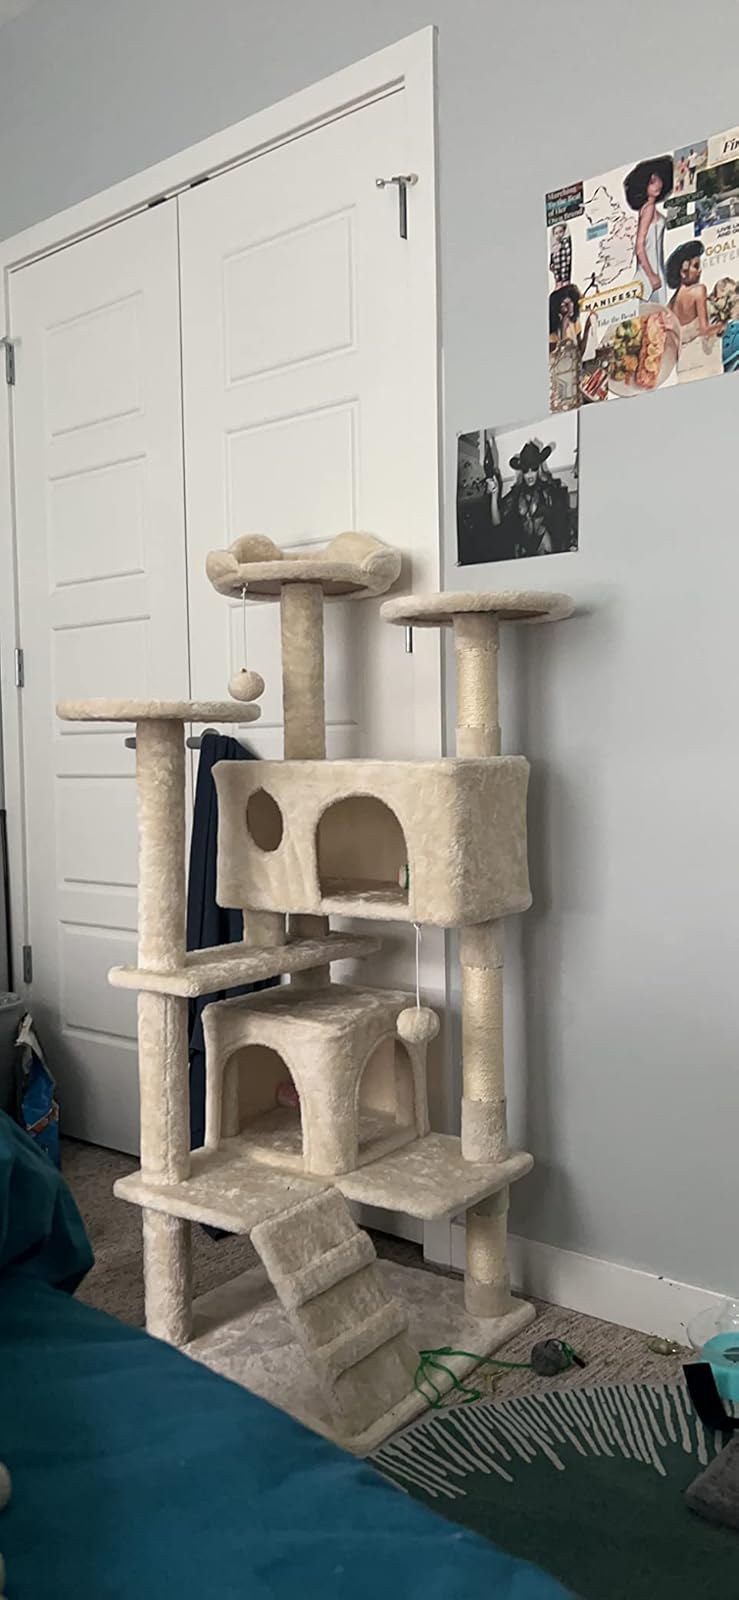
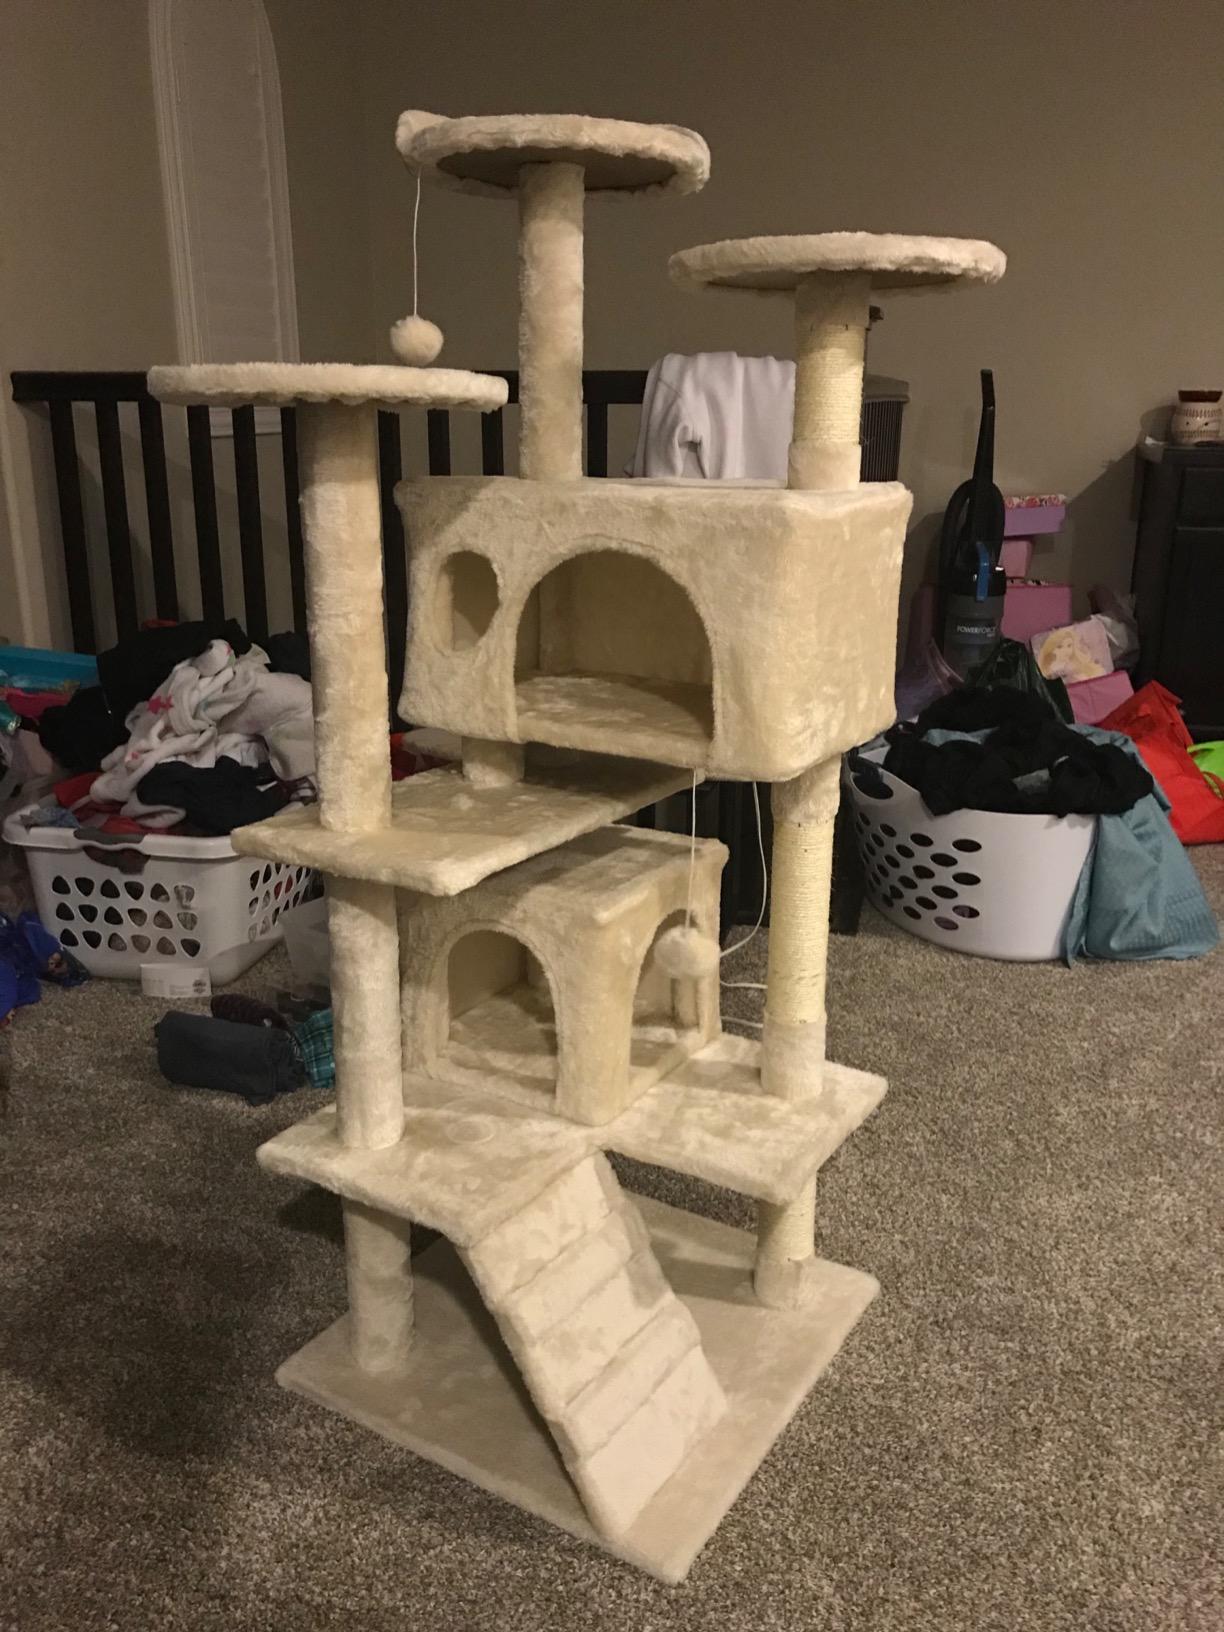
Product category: items_cat tree
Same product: yes